Calvin Coolidge House

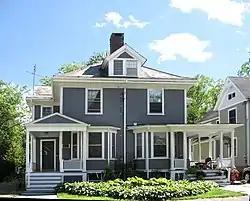
Calvin Coolidge House, September 2012

The Calvin Coolidge House is a historic house located at 19-21 Massasoit Street in Northampton, Massachusetts. Built in 1901, it is most historically significant as the home of the 30th president of the United States, Calvin Coolidge between 1906 and 1930, the height of his political career. It was listed on the National Register of Historic Places on December 12, 1976.